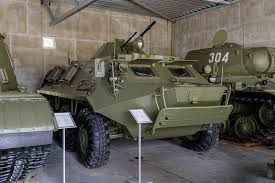
Label: BTR-60